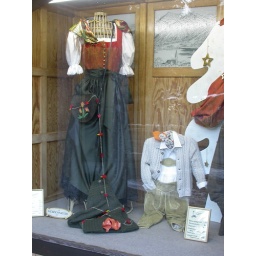
Typical Bavarian dress available in a number of clothes shops in the village.